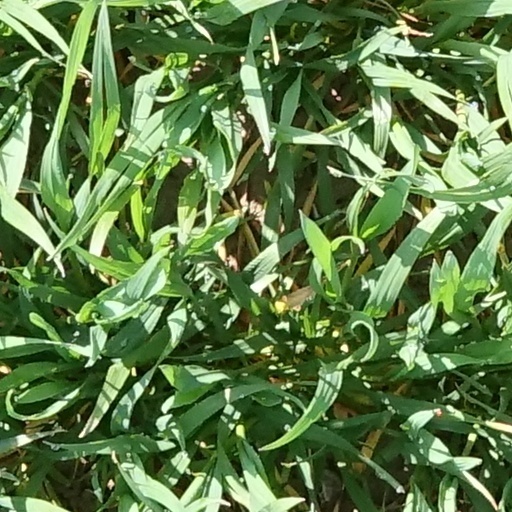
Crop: wheat